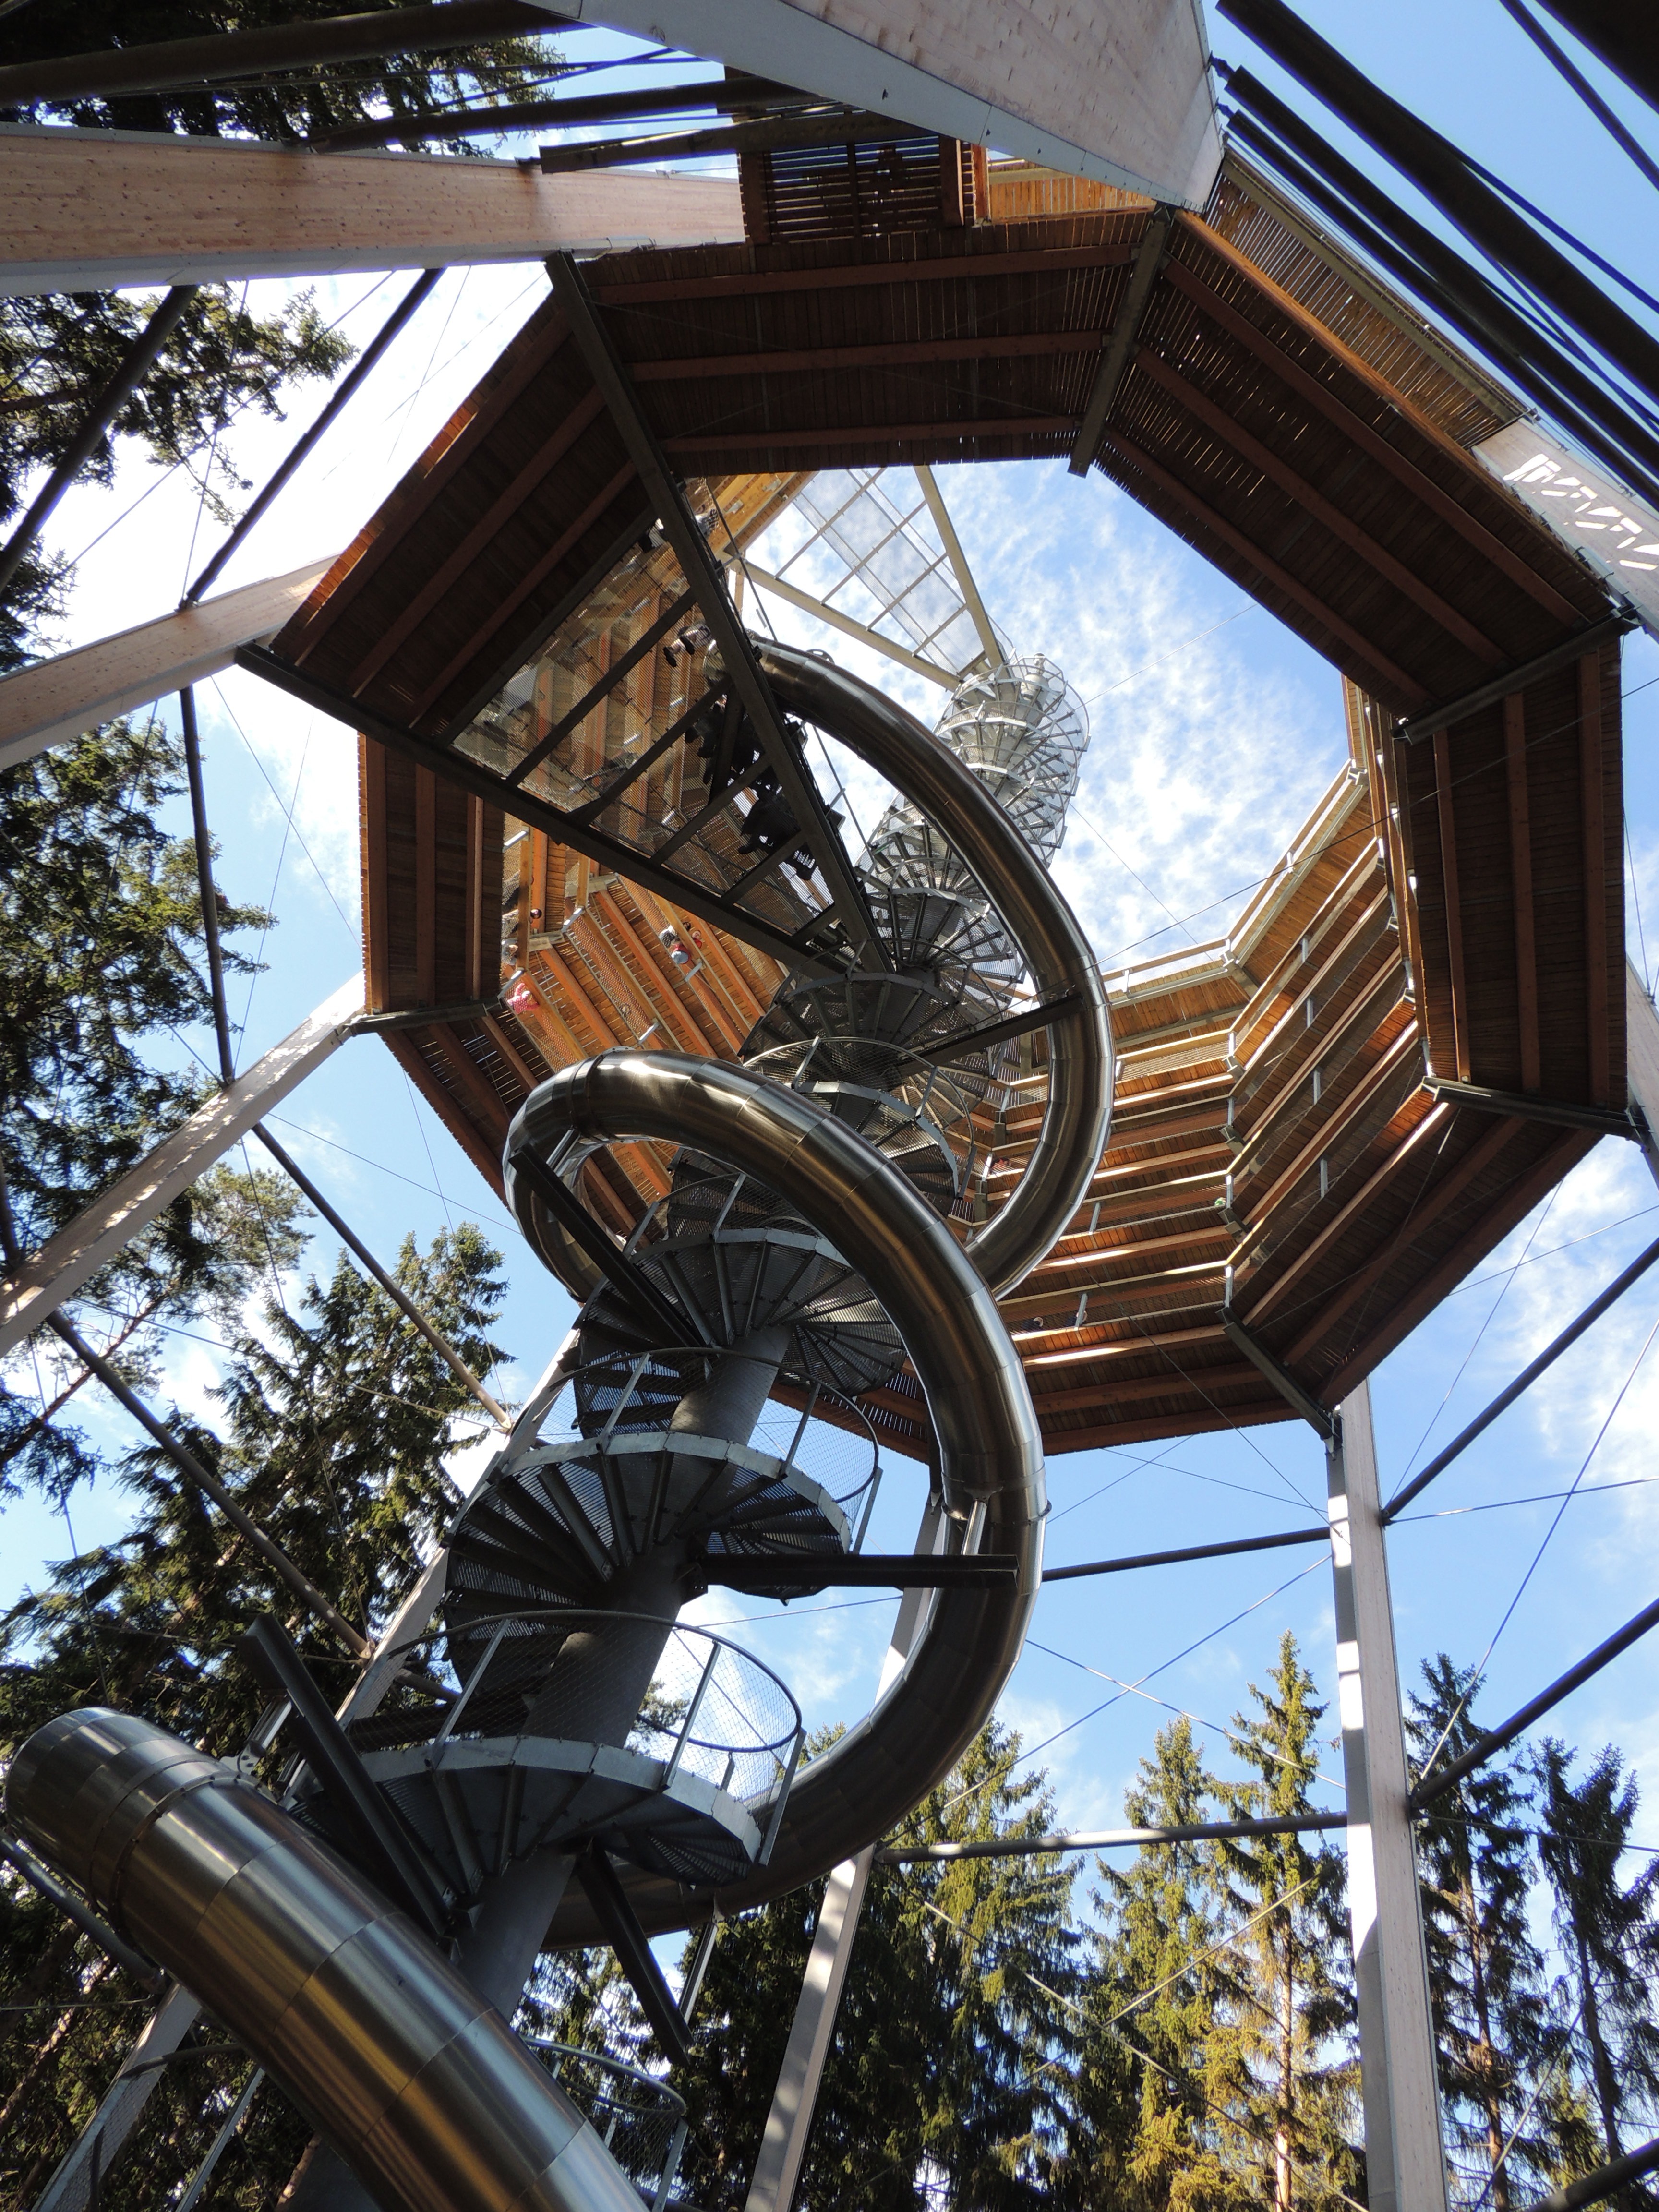
architecture, house, window, view, home, lookout, lipno, outdoor structure, a family outing